Firefighting in Japan

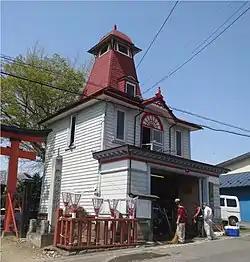
A station of the Gonohe Volunteer Fire Corps; older buildings such as these may still have fire watch towers built in.

The following year, the Fire Service Act was passed and enacted, making fire prevention a duty of the new departments as well as their existing fire suppression duties. In the early years, the priorities of the new agencies was to form a "preventative and scientific" fire service, focusing on the prevention of fires and the integration of fire science into the core of the system, through the National Fire Institute (Japanese: 消防研究所, Hepburn: "Shōbō kenkyūjo"), a division of the NFDA. However, a series of major urban conflagrations in this period also highlighted the need for an expansion in firefighting capacity, which lead to the establishment of national standards, subsidies to local municipalities, and the reorganisation of the NFDA into the modern FDMA in 1960, under the new Ministry of Home Affairs, separating it organisationally from the police-led National Public Safety Commission it was previously under.